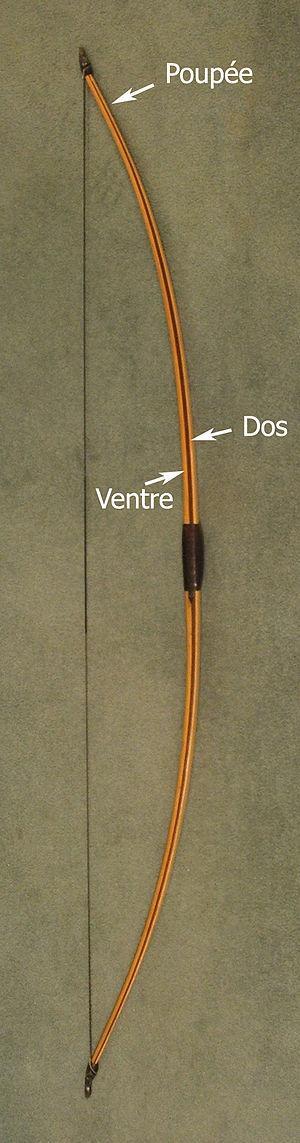
La bataille de Morat est une victoire remportée par les Confédérés suisses sur l'armée bourguignonne du duc Charles le Téméraire, le 22 juin 1476, dans le cadre des guerres de Bourgogne.